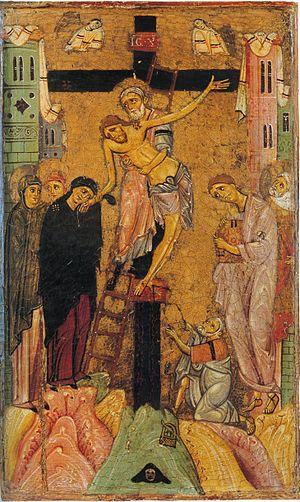
Enrico di Tedice est un peintre italien du gothique tardif, actif dans le troisième quart du XIIIᵉ siècle.
Le musée national San Matteo est un des musées de Pise.